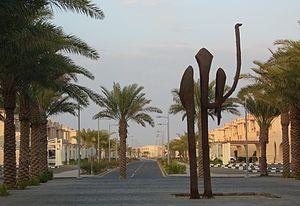
L'université des sciences et technologies du roi Abdallah est un établissement universitaire international de recherche fondé en 2006 en périphérie de Djeddah. L'université est inaugurée le 23 septembre 2009 en présence du roi Abdallah ben Abdelaziz Al Saoud. Premier établissement public mixte du Royaume, son campus couvre 36 km² sur les bords de la mer Rouge.